Tushetians

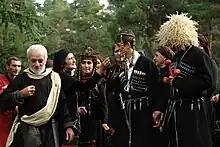
Tushetians, 2006

The Tushetians, or Tush , are a subgroup of Georgians who mainly live in Tusheti. Tsova Tushetians speak the Tsova Tushetian language and Chagma Tushetians speak the Chagma Tushetian dialect of Georgian.